François-Jean de la Barre

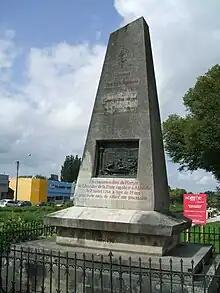
La Barre Monument at Abbeville

Regarding Jean-Francois Lefebvre, chevalier de La Barre, we declare him convicted of having taught to sing and sung impious, execrable and blasphemous songs against God; of having profaned the sign of the cross in making blessings accompanied by foul words which modesty does not permit repeating; of having knowingly refused the signs of respect to the Holy Sacrament carried in procession by the priory of Saint-Pierre; of having shown these signs of adoration to foul and abominable books that he had in his room; of having profaned the mystery of the consecration of wine, having mocked it, in pronouncing the impure terms mentioned in the trial record over a glass of wine which he held in his hand and then drunken the wine; of having finally proposed to Petignat, who was serving mass with him, to bless the cruets while pronouncing the impure words mentioned in the trial record.